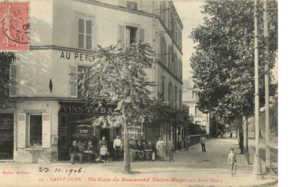
Saint-Ouen.Boulevard Victor-Hugo
Le boulevard Victor-Hugo est une voie publique de Saint-Ouen-sur-Seine, dans le département de la Seine-Saint-Denis.